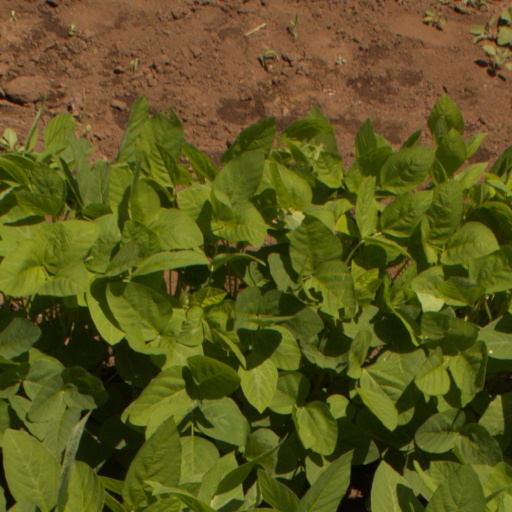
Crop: soybean